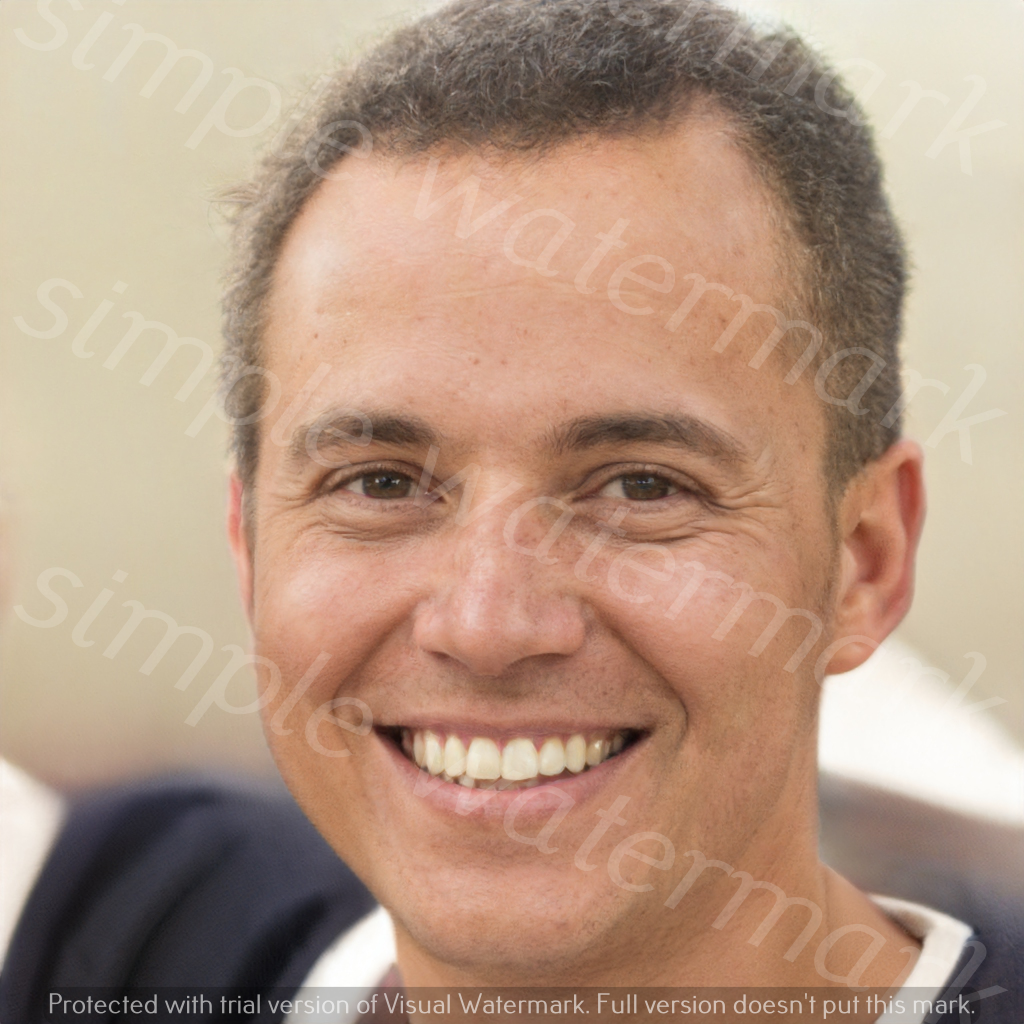
Label: Watermark